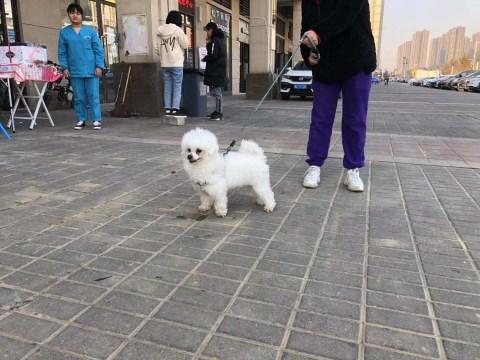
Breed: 3083-n000117-Bichon_Frise